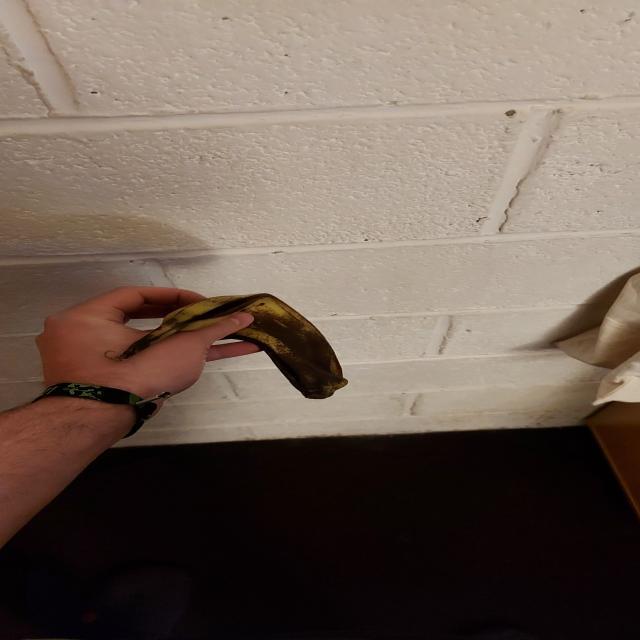
Label: bananas